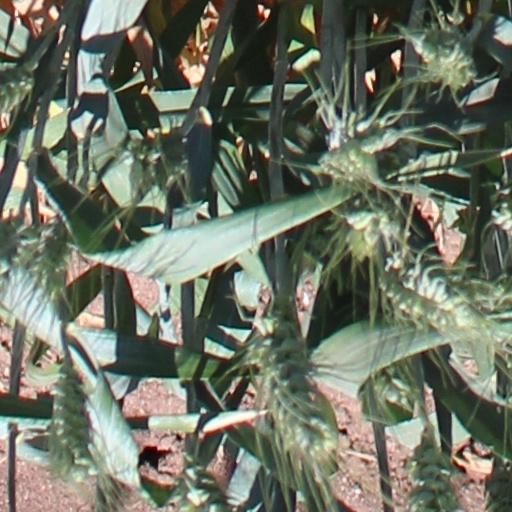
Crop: wheat